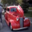
Label: automobile